Gojō Station (Kyoto)

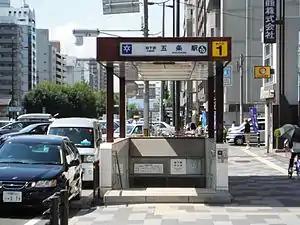
Entrance No. 1, September 2011

is a subway station on the Kyoto Municipal Subway Karasuma Line in Shimogyo-ku, Kyoto, Japan.